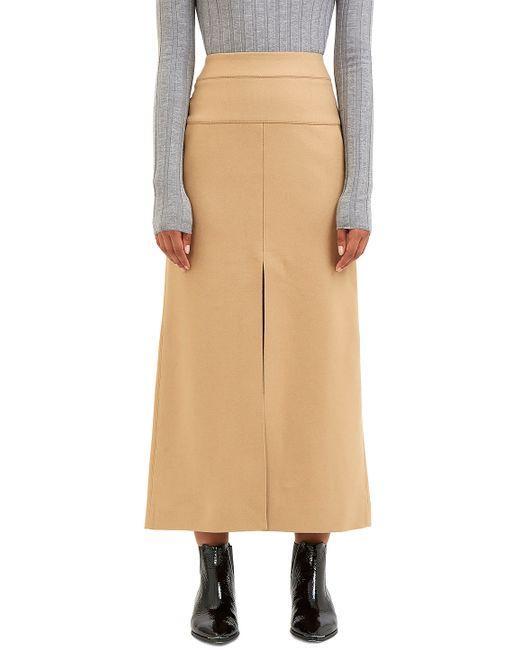
Langer beiger Rock mit Schlitz vorne